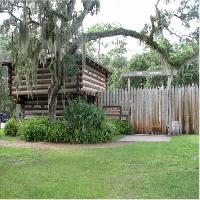
Weather: cloudy or overcast